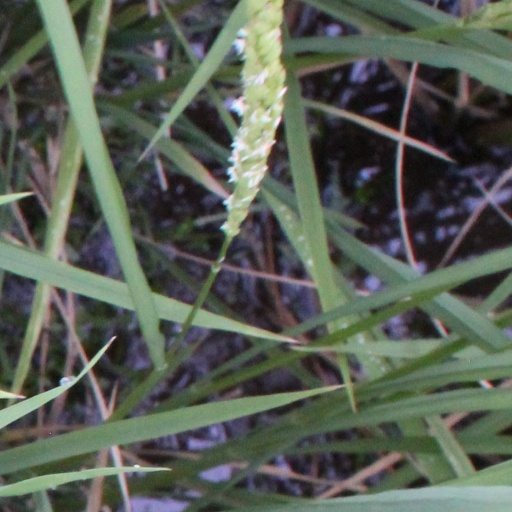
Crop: rice